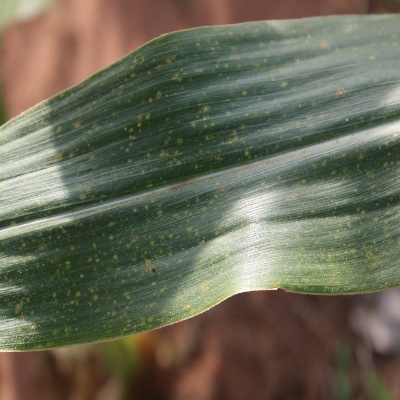
Crop: Maize
Condition: leaf spot